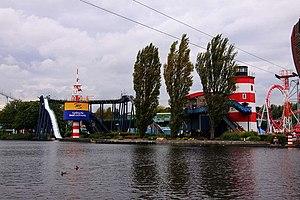
Branson USA